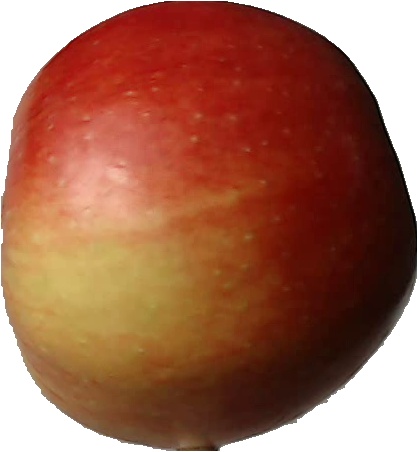
Label: apple_red_2